2022 Turkish Cup final

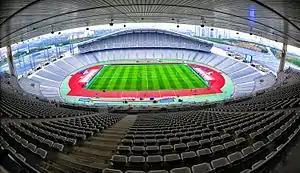
Atatürk Olimpiyat in Istanbul hosted the final.

The 2022 Turkish Cup final was a football match that decided the winner of the 2021–22 Turkish Cup, the 60th edition of Turkey's primary football cup. The match was played on 26 May 2022 at the Atatürk Olympic Stadium in Istanbul between Kayserispor and Sivasspor.